Bara Imambara

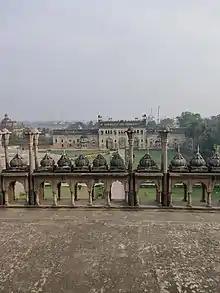
View from the roof of the labyrinth of Bara Imambara

The building complex also includes the large Asfi mosque, the Bhul-bhulaiya (the labyrinth), and Bowli, a steep well with running water. Two gateways lead to the main hall.